Ogof Ffynnon Ddu

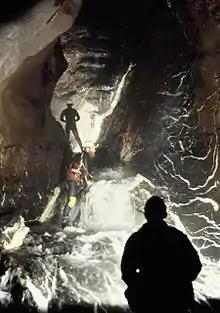
Part of the interior with a terraced cascade and three standing and climbing cave explorers wearing safety equipment

Ogof Ffynnon Ddu (Welsh for "cave of the black spring"), also known informally as OFD, is a cave under a hillside in the area surrounding Penwyllt in the Upper Swansea Valley in South Wales. It is the second longest cave in Wales and the deepest in the United Kingdom.